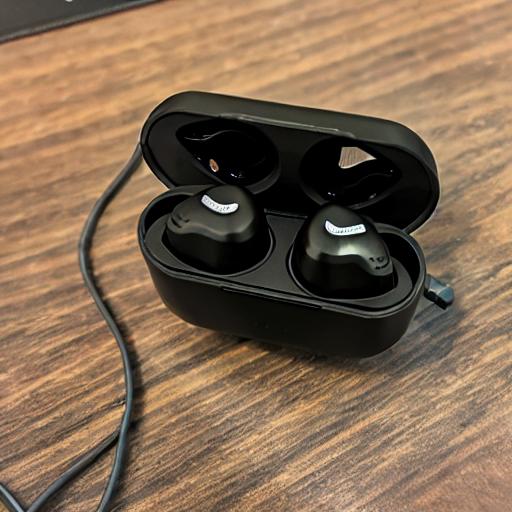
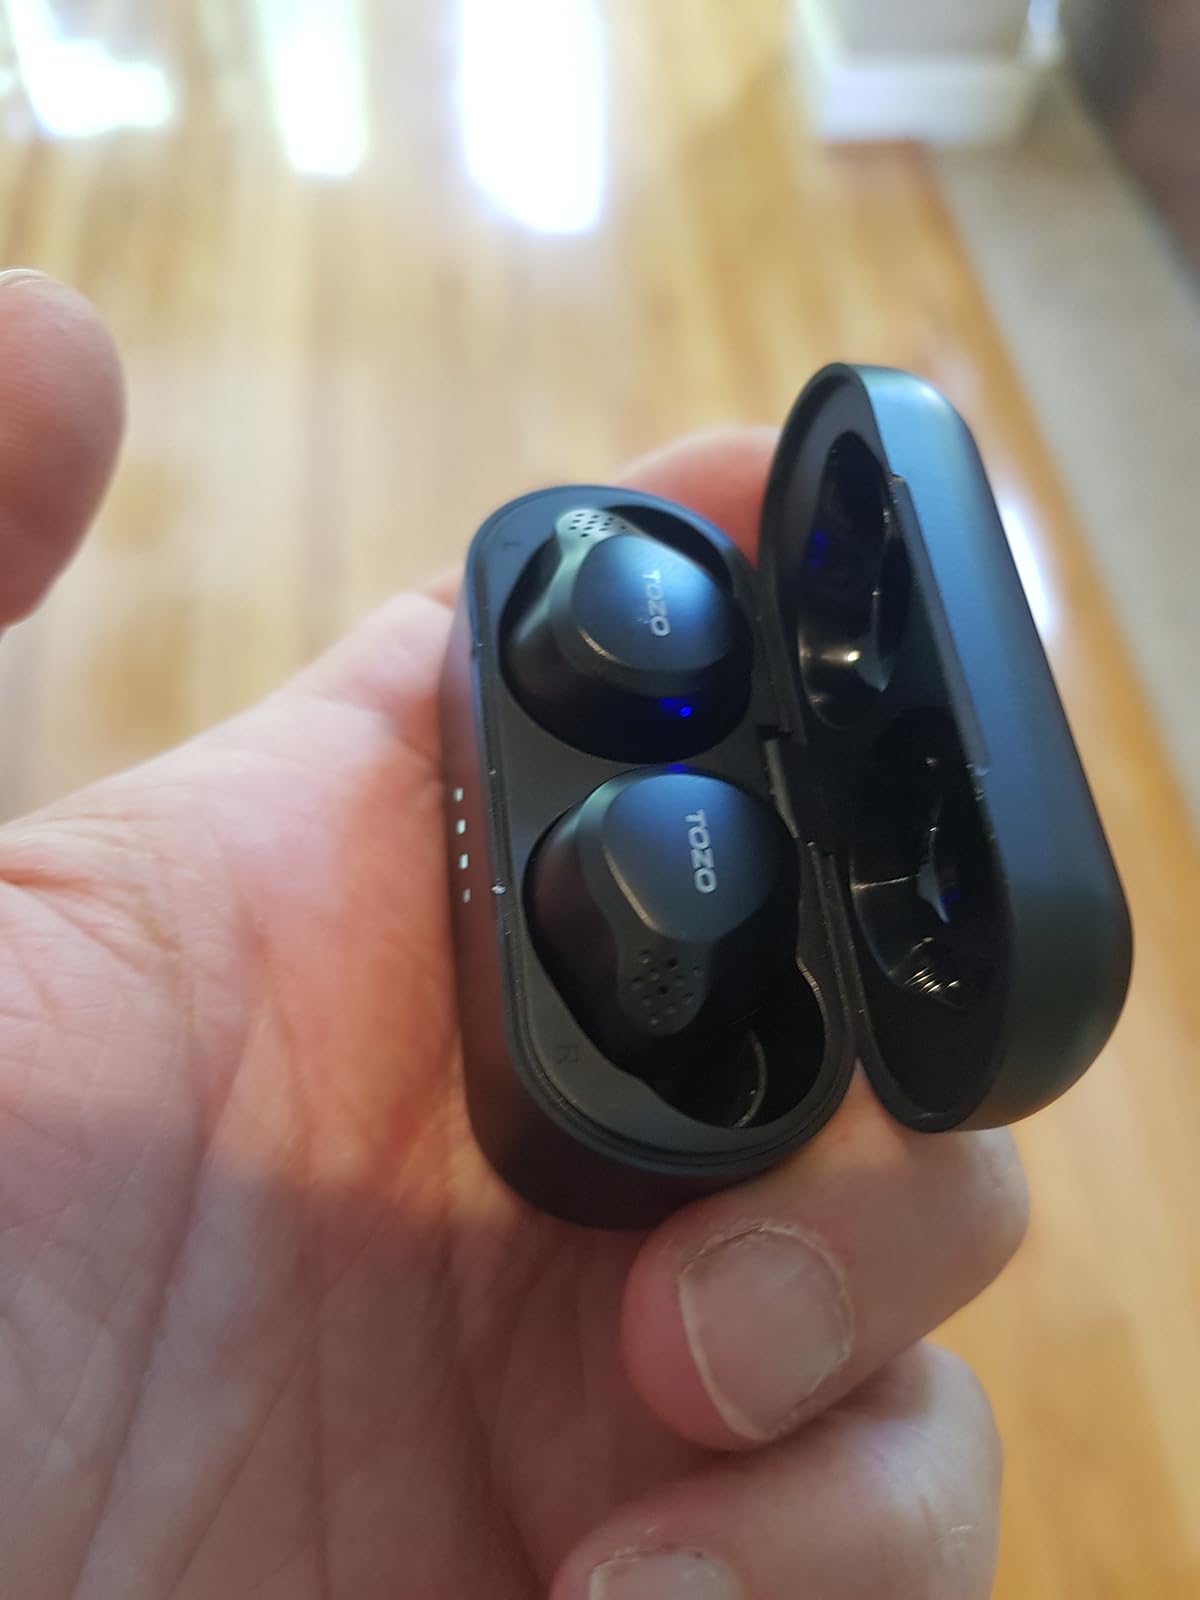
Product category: earbuds
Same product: no